Rip Foster Rides the Gray Planet

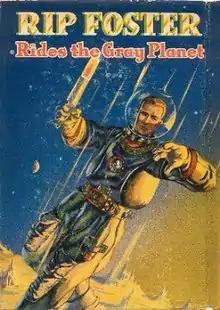
First edition Cover art by E. Deane Cate

Rip Foster Rides the Gray Planet is a young adult science fiction novel written by Harold L. Goodwin under the pseudonym Blake Savage. The novel was originally published by Whitman in hardcover in 1952 and reprinted in the United Kingdom later in the same year as Rip Foster Rides the Grey Planet (note the spelling of "gray/grey"). There were two subsequent American reprints under different titles: another hardcover edition as Assignment in Space with Rip Foster in 1958 and a paperback edition as Rip Foster in Ride the Gray Planet, in 1969. Under all titles combined, there were approximately 100,000 copies of the novel printed. The first edition was illustrated by E. Deane Cate and the 1958 edition by Denny McMains. Goodwin is better known for other children's books he wrote, including the "Rick Brant Science Adventure Series for Boys". According to Project Gutenberg , this novel is in the Public Domain in the United States.